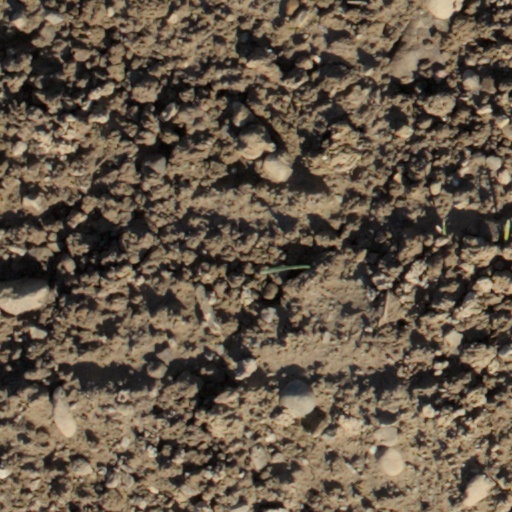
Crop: wheat